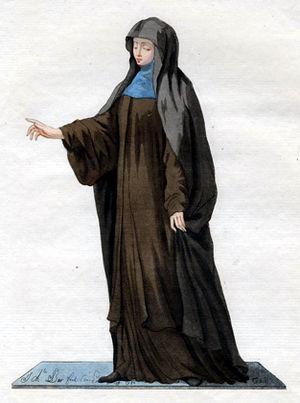
Ceci est une liste non exhaustive des couvents et monastères situés au Liban.